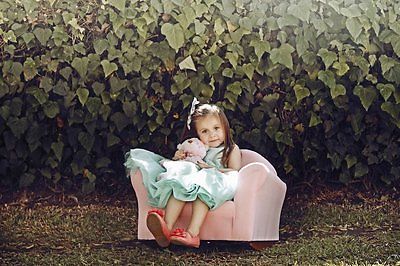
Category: chair